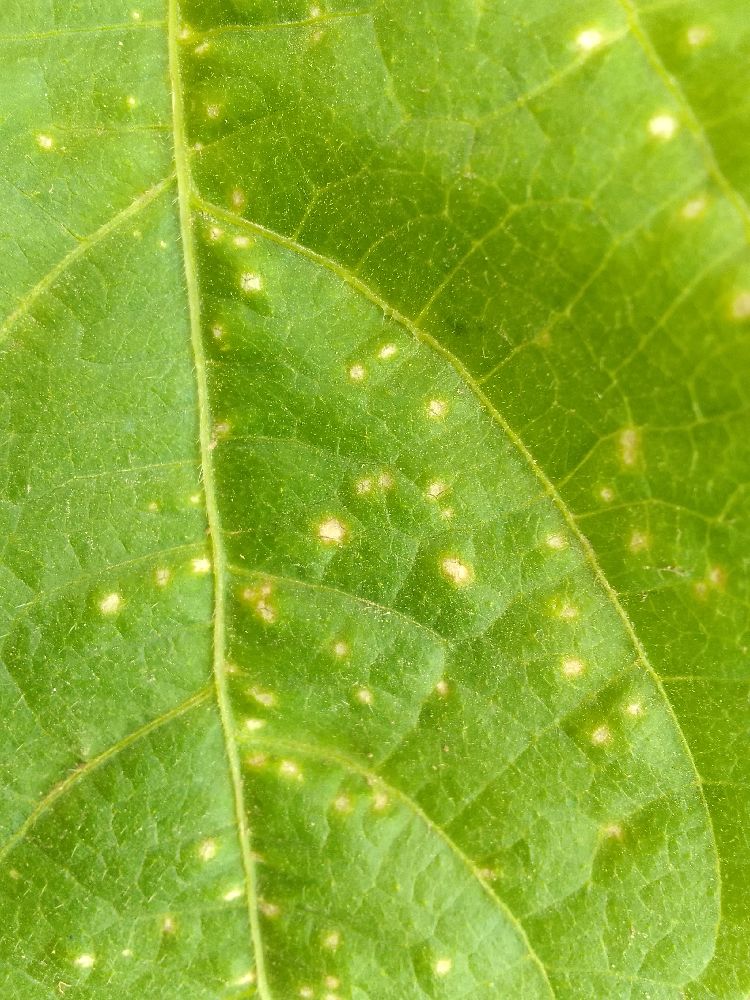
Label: rust